California Lutheran University

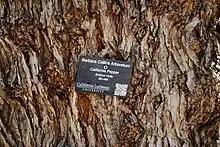

The grounds of the campus is dubbed the Barbara Collins Arboretum. Named after Barbara J. Collins, who taught microbiology and botany at CLU for 50 years, the arboretum selected and cataloged much of the campus flora. Many of the trees flank a natural creek that bisects the campus. Many native species to Southern California can be found on campus, including Campus Gardens, Garden flowers, Canadian flowers, and California wildflowers. The arboretum opened in 2007 and Collins collected and identified over 100 species for the arboretum. Barbara J. Collins was a professor of biology for fifty years at Cal Lutheran. Besides the founder of the arboretum, she was the department chair and the sole member of the Interdisciplinary Major Committee for thirty years. President John Sladek made the announcement during his inauguration in 2006 that the campus had been recognized as an Arboretum.